John McCain

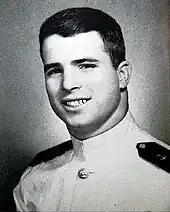
Formal portrait of young, dark-haired man in white naval uniform

Following in the footsteps of his father and grandfather, McCain entered the United States Naval Academy, where he was a friend and informal leader for many of his classmates and sometimes stood up for targets of bullying. He also fought as a lightweight boxer. He earned the nickname "John Wayne" "for his attitude and popularity with the opposite sex." McCain did well in academic subjects that interested him, such as literature and history, but studied only enough to pass subjects that gave him difficulty, such as mathematics. He came into conflict with higher-ranking personnel and did not always obey the rules. "He collected demerits the way some people collect stamps." His class rank (894 of 899) was not indicative of his intelligence nor his IQ, which had been tested to be 128 and 133. McCain graduated in 1958.